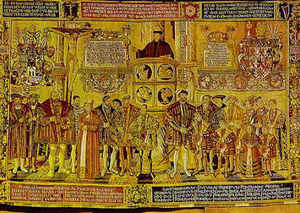
Marie de Saxe est un membre de la Branche ernestine de la maison de Wettin et une Princesse de Saxe par naissance devenue par mariage une duchesse de Poméranie.
Johannes Bugenhagen, surnommé Doctor Pomeranus, célèbre réformateur allemand, fut l'un des proches collaborateurs de Martin Luther. Par son apostolat, il assura la conversion de tous les pays de la Hanse au protestantisme.